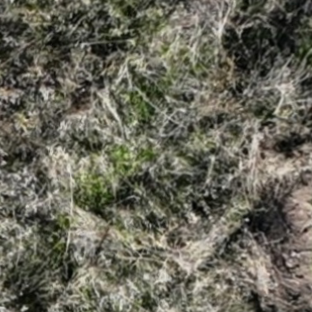
Month: october